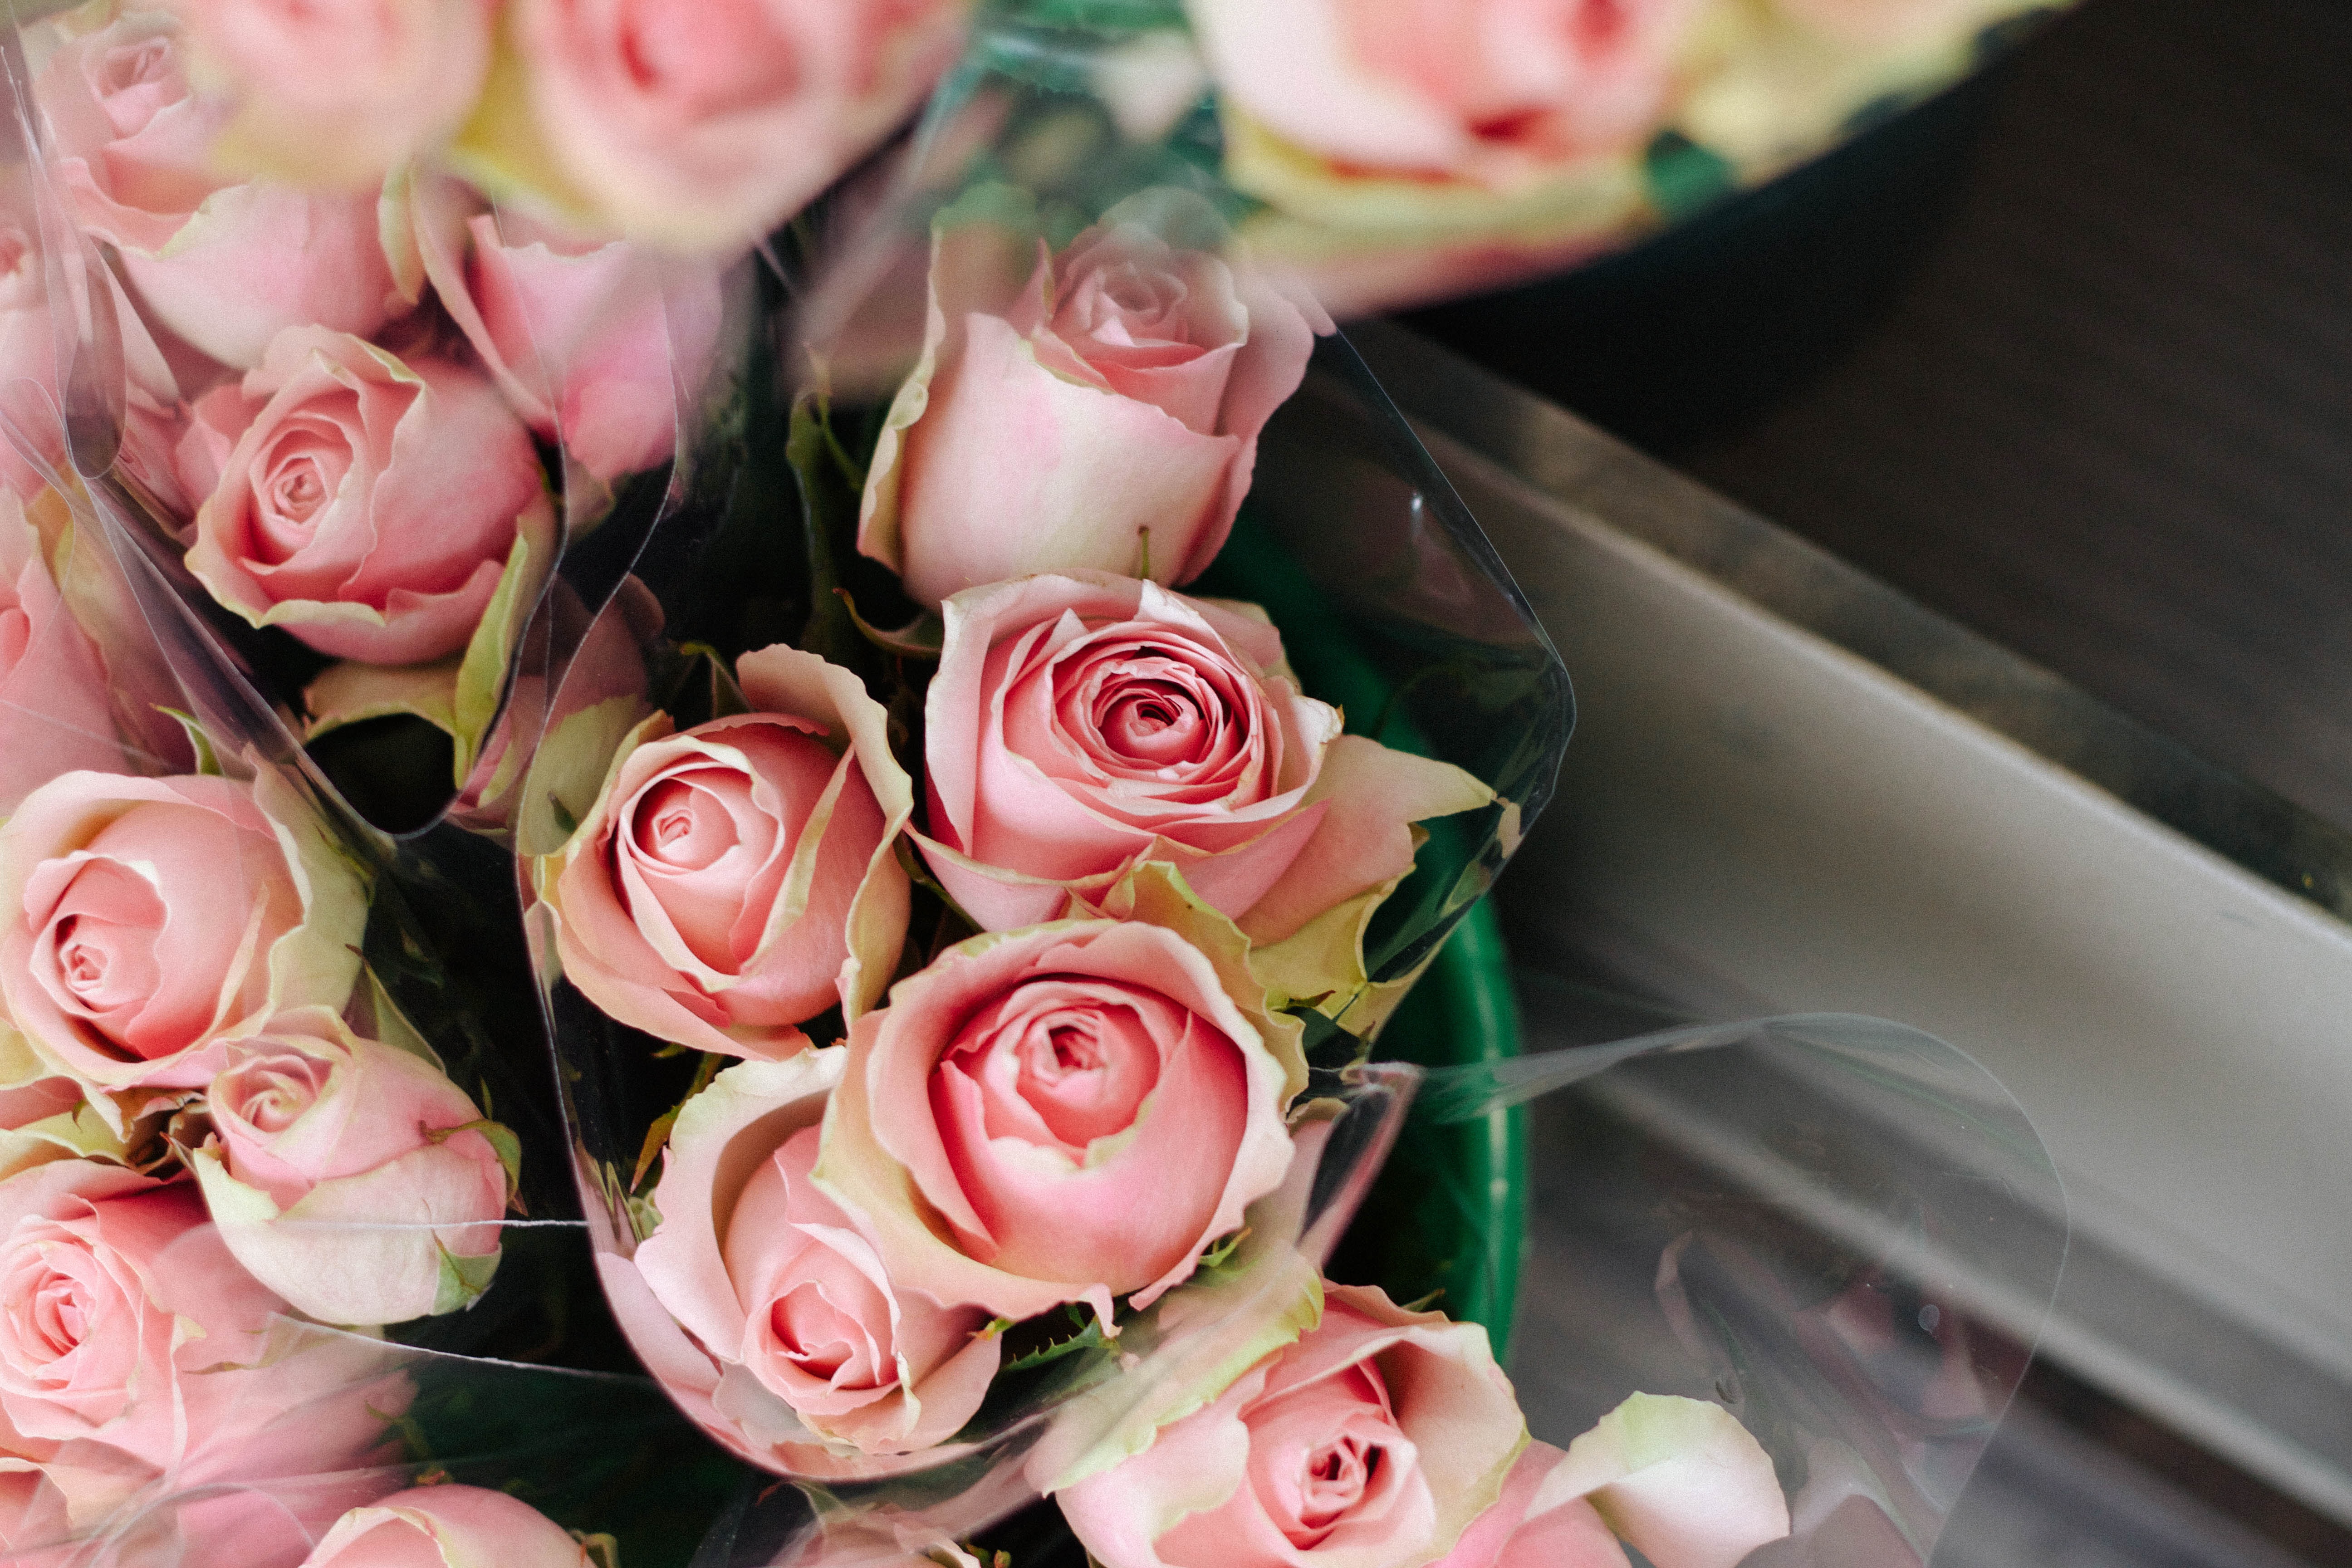
plant, flower, petal, bouquet, rose, pink, flowers, roses, floristry, flowering plant, garden roses, rose family, flower bouquet, floral design, land plant, flower arranging